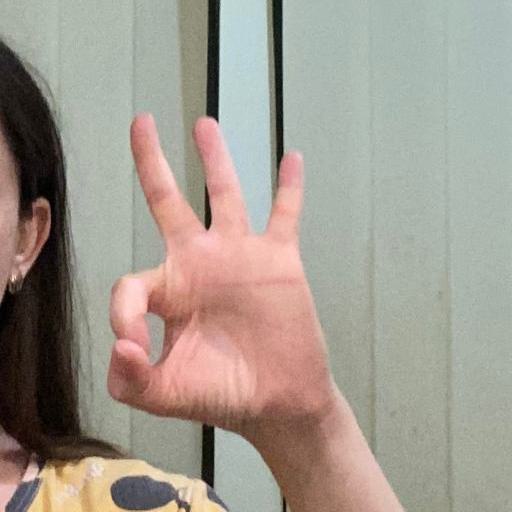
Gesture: ok